Children's Mercy Hospital

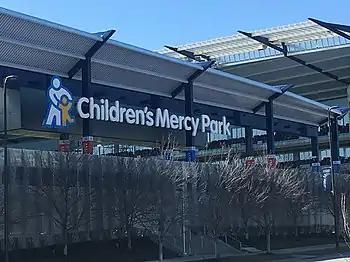

On November 19, 2015, Children's Mercy announced a ten-year partnership with Sporting Kansas City. The deal includes Children's Mercy getting the naming rights to the team's stadium, now named Children's Mercy Park, as well as the team's training center and the championship field and training center at Swope Soccer Village. The partnership focuses on strengthening the community by improving access to pediatric-trained sports medicine, protecting youth athletes and providing education to coaches and parents. In 2017, the hospital opened a Sports Medicine and Rehabilitation Center at the United States Soccer Federation National Training Center, in Kansas.